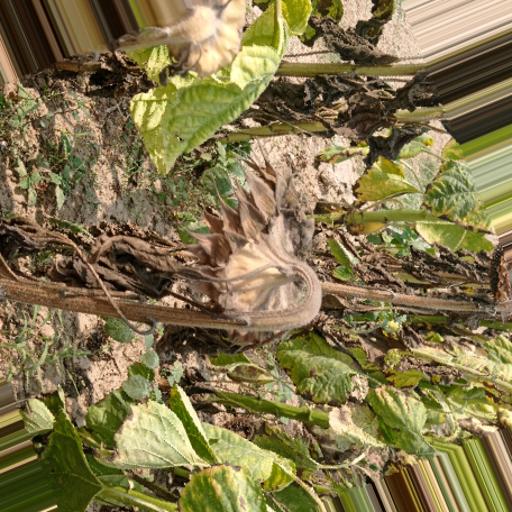
Label: Gray_mold